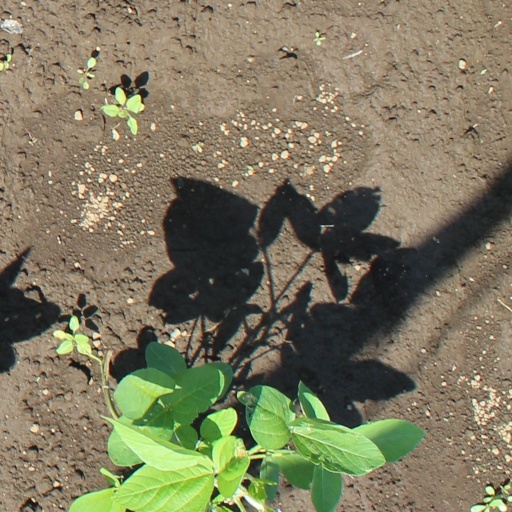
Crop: soybean